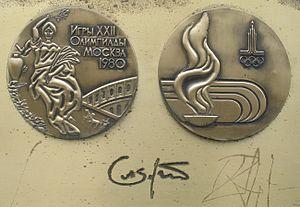
Andrzej Supron est un lutteur polonais.